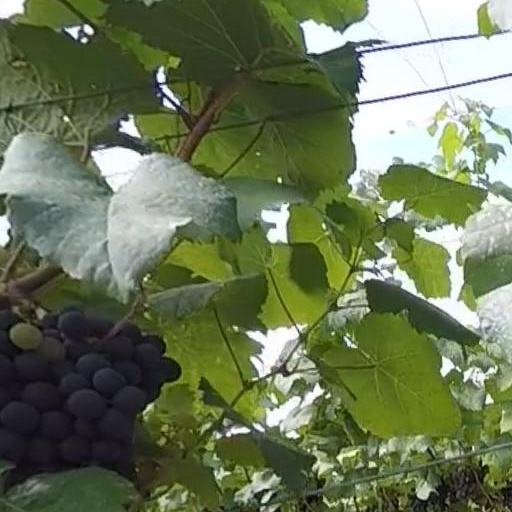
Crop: grape